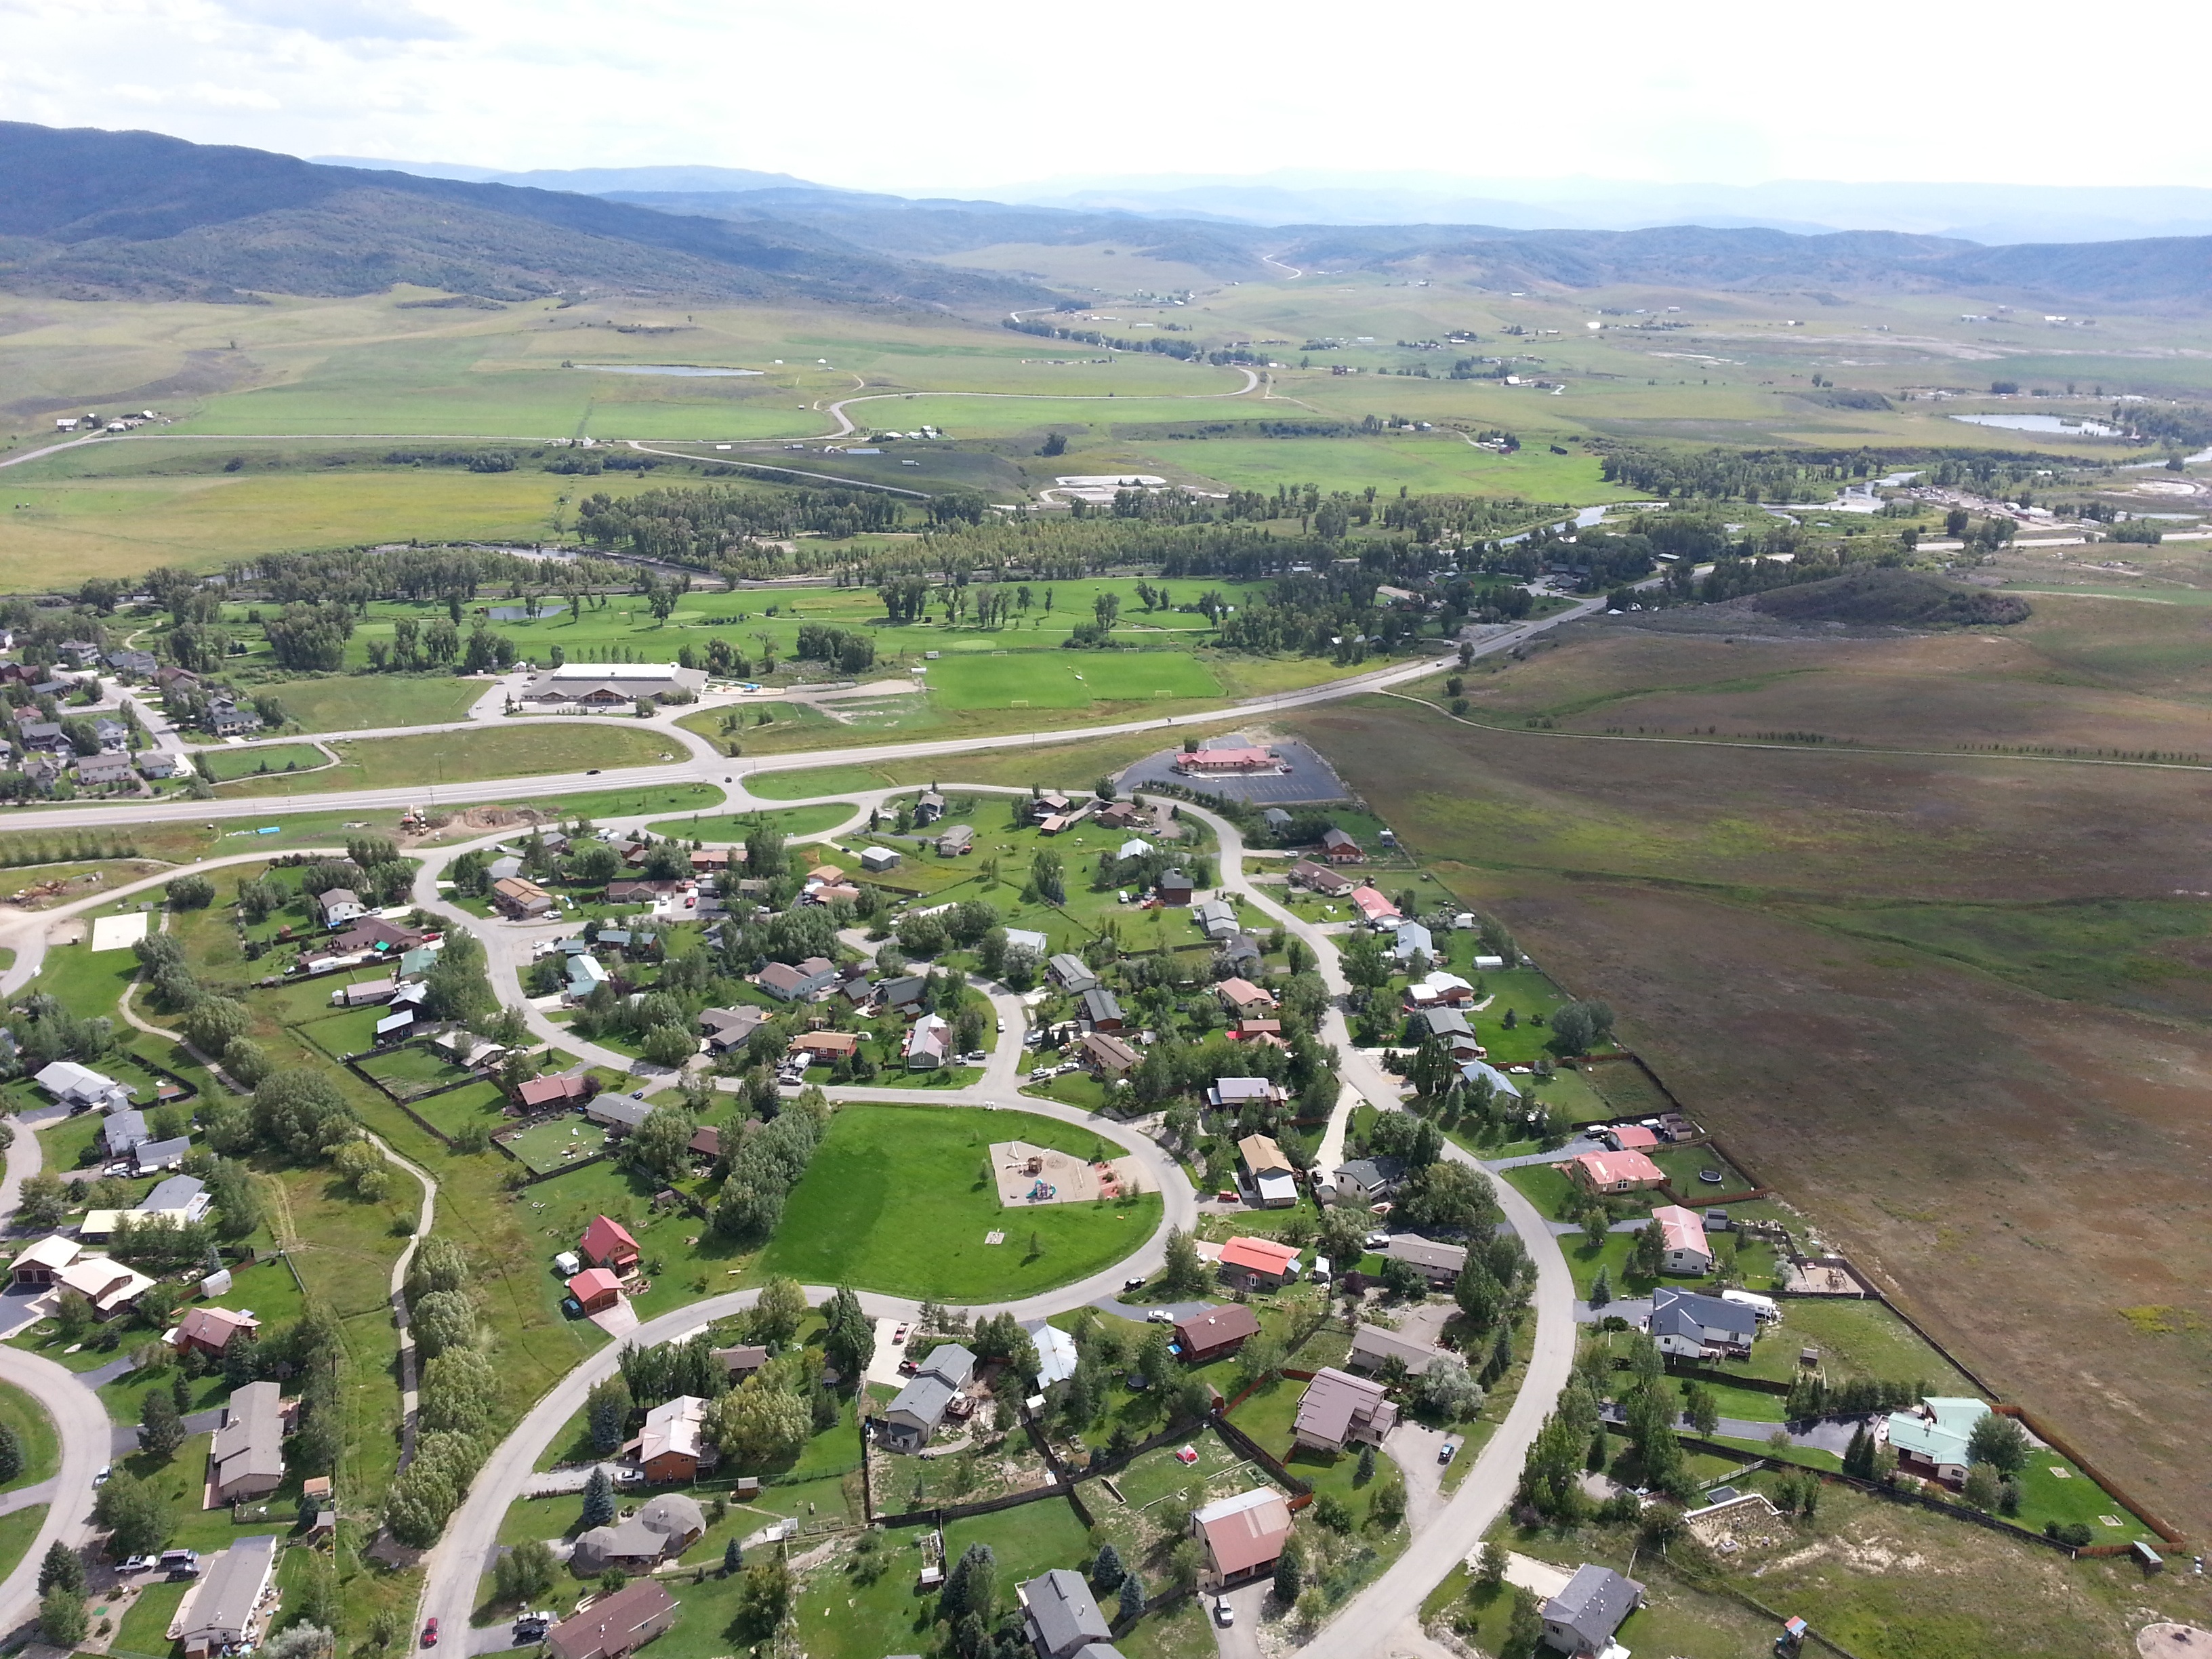
landscape, photography, town, panorama, village, suburb, agriculture, helicopter, plain, colorado, race track, estate, bird's eye view, aerial photography, steamboat springs, residential area